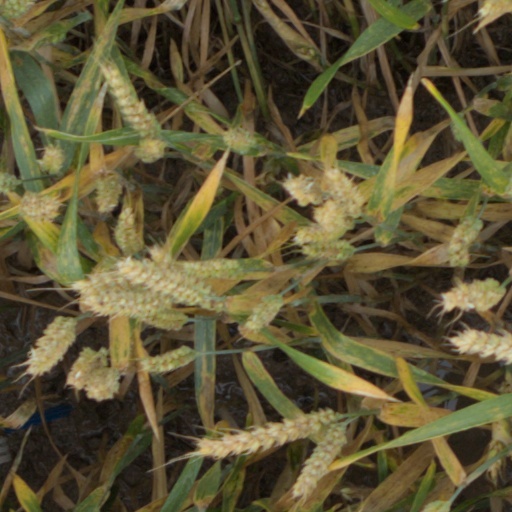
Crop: wheat